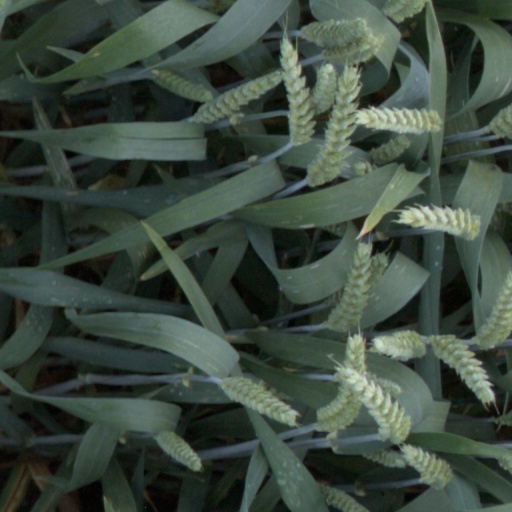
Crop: wheat